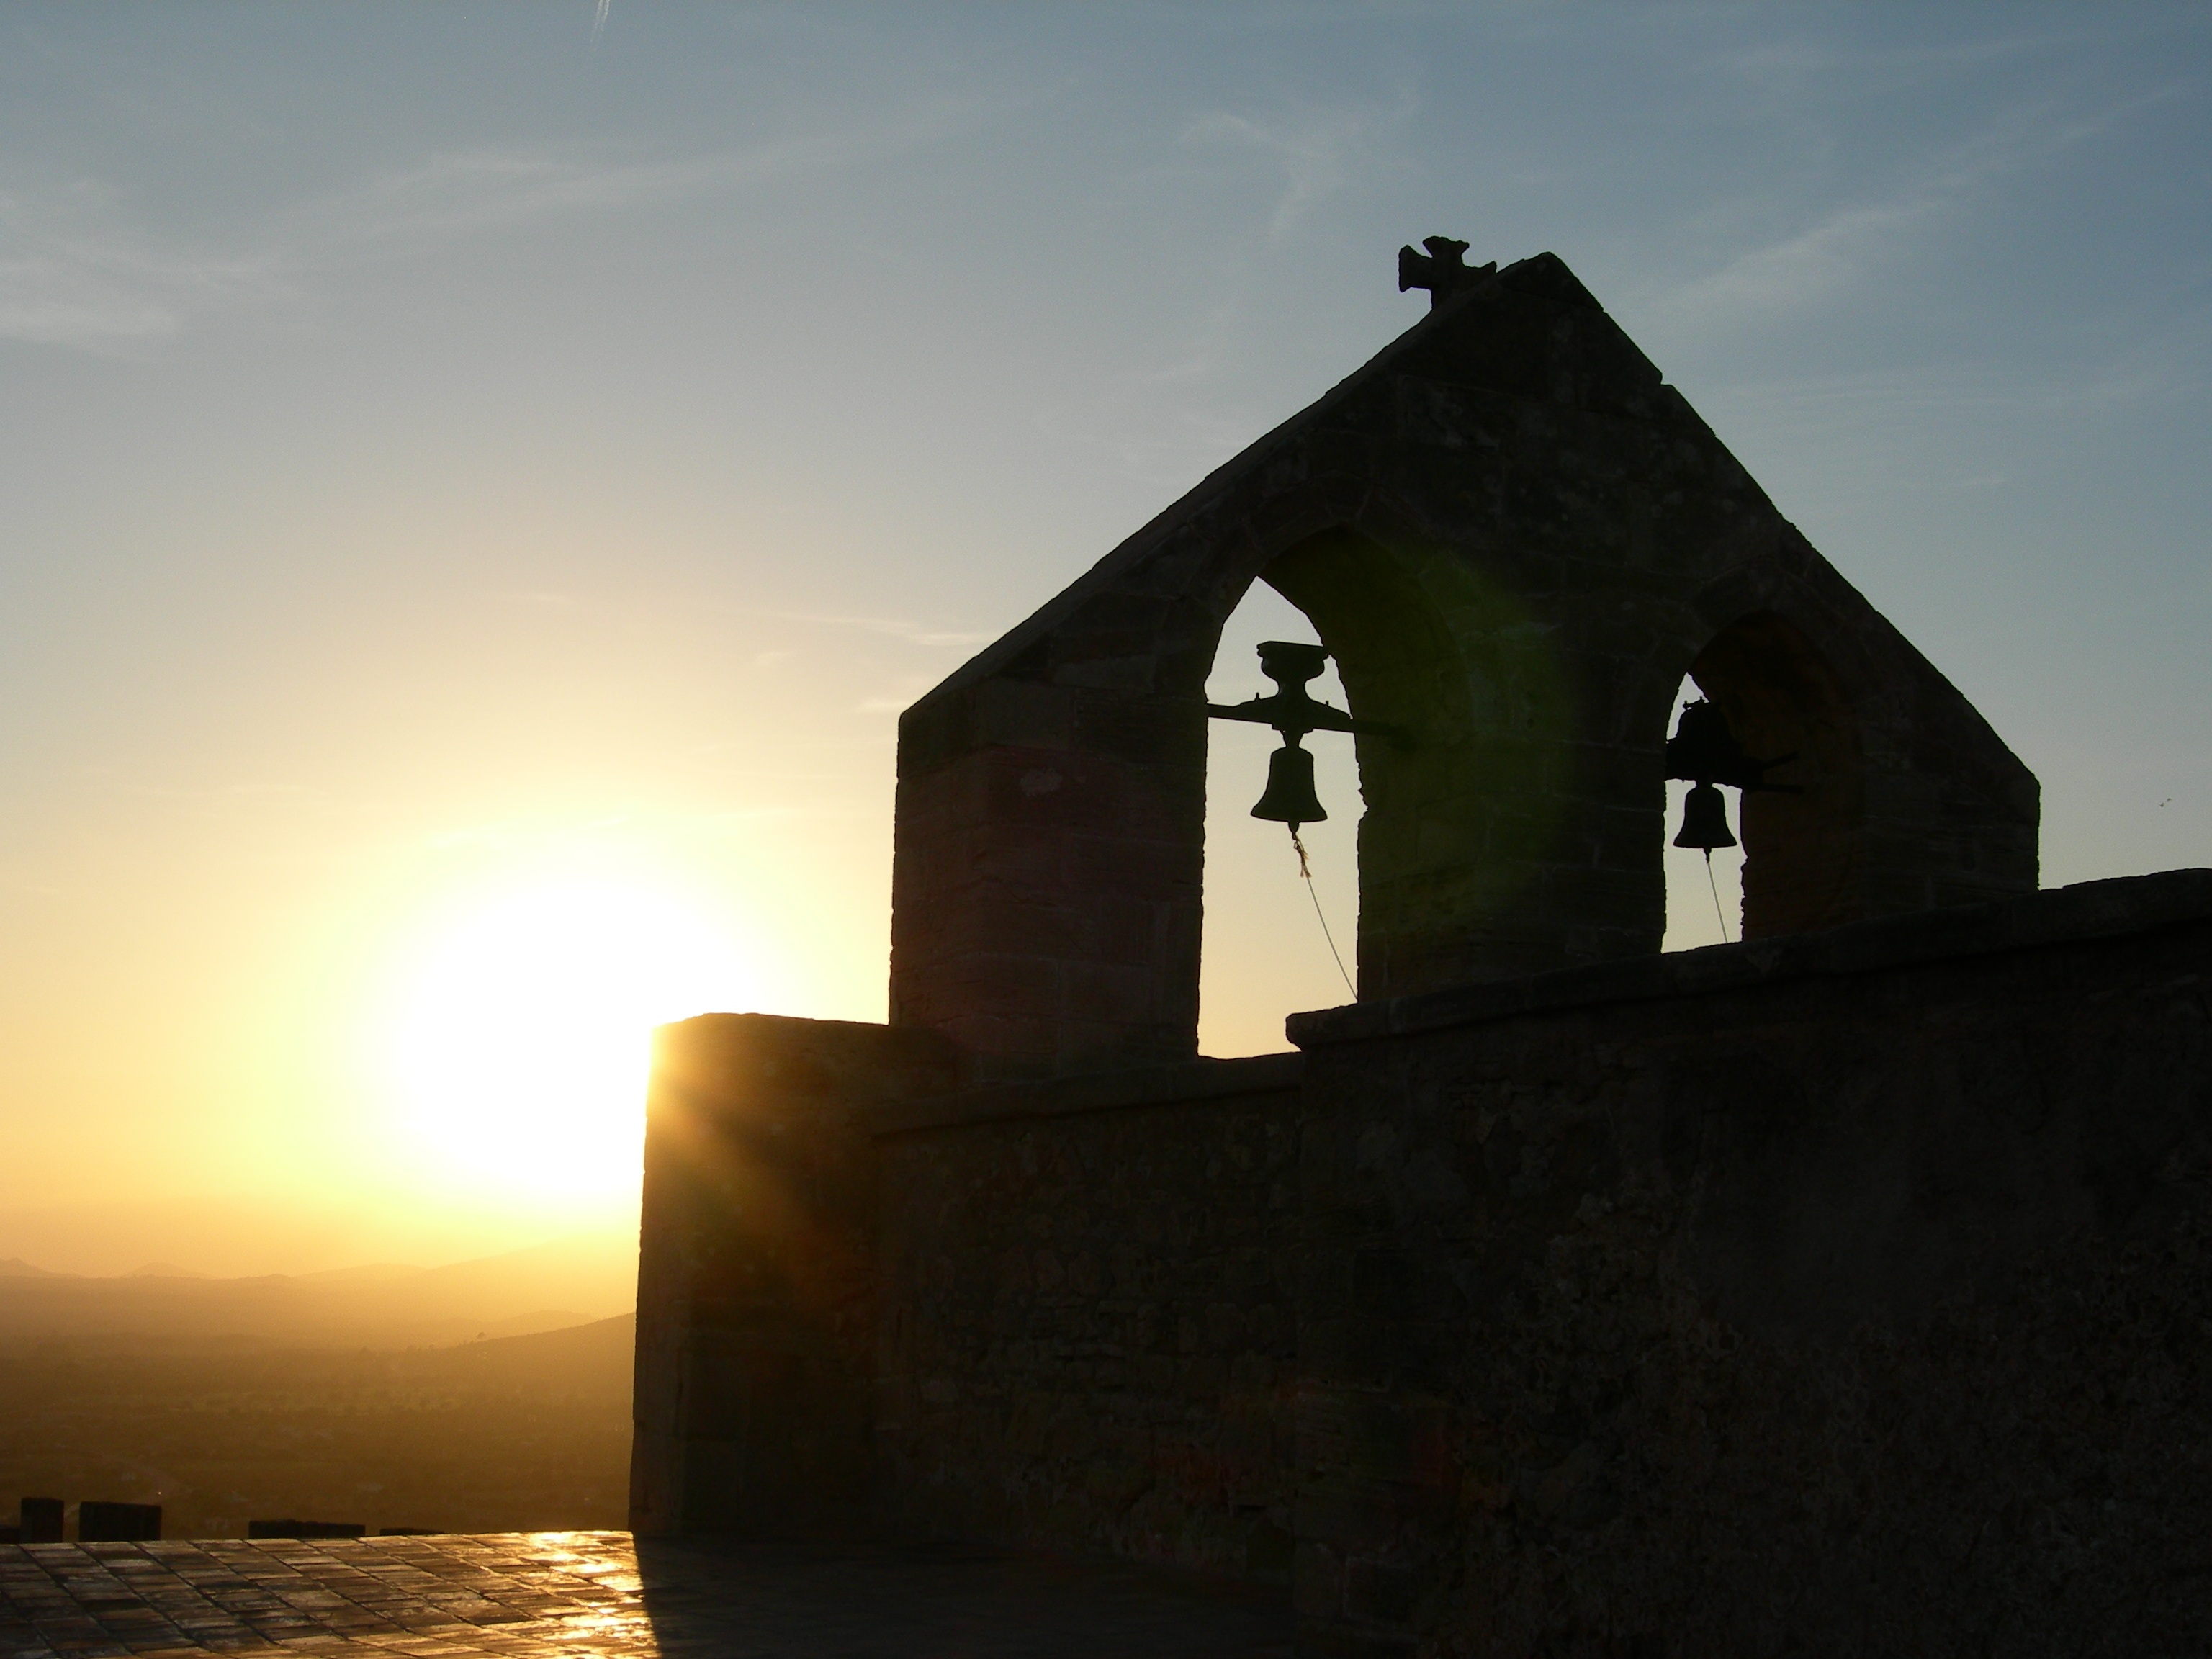
sea, architecture, sunset, old, monument, tower, ancient, chapel, historic, mallorca, culture, history, majorca, bells, balearic, capdepera